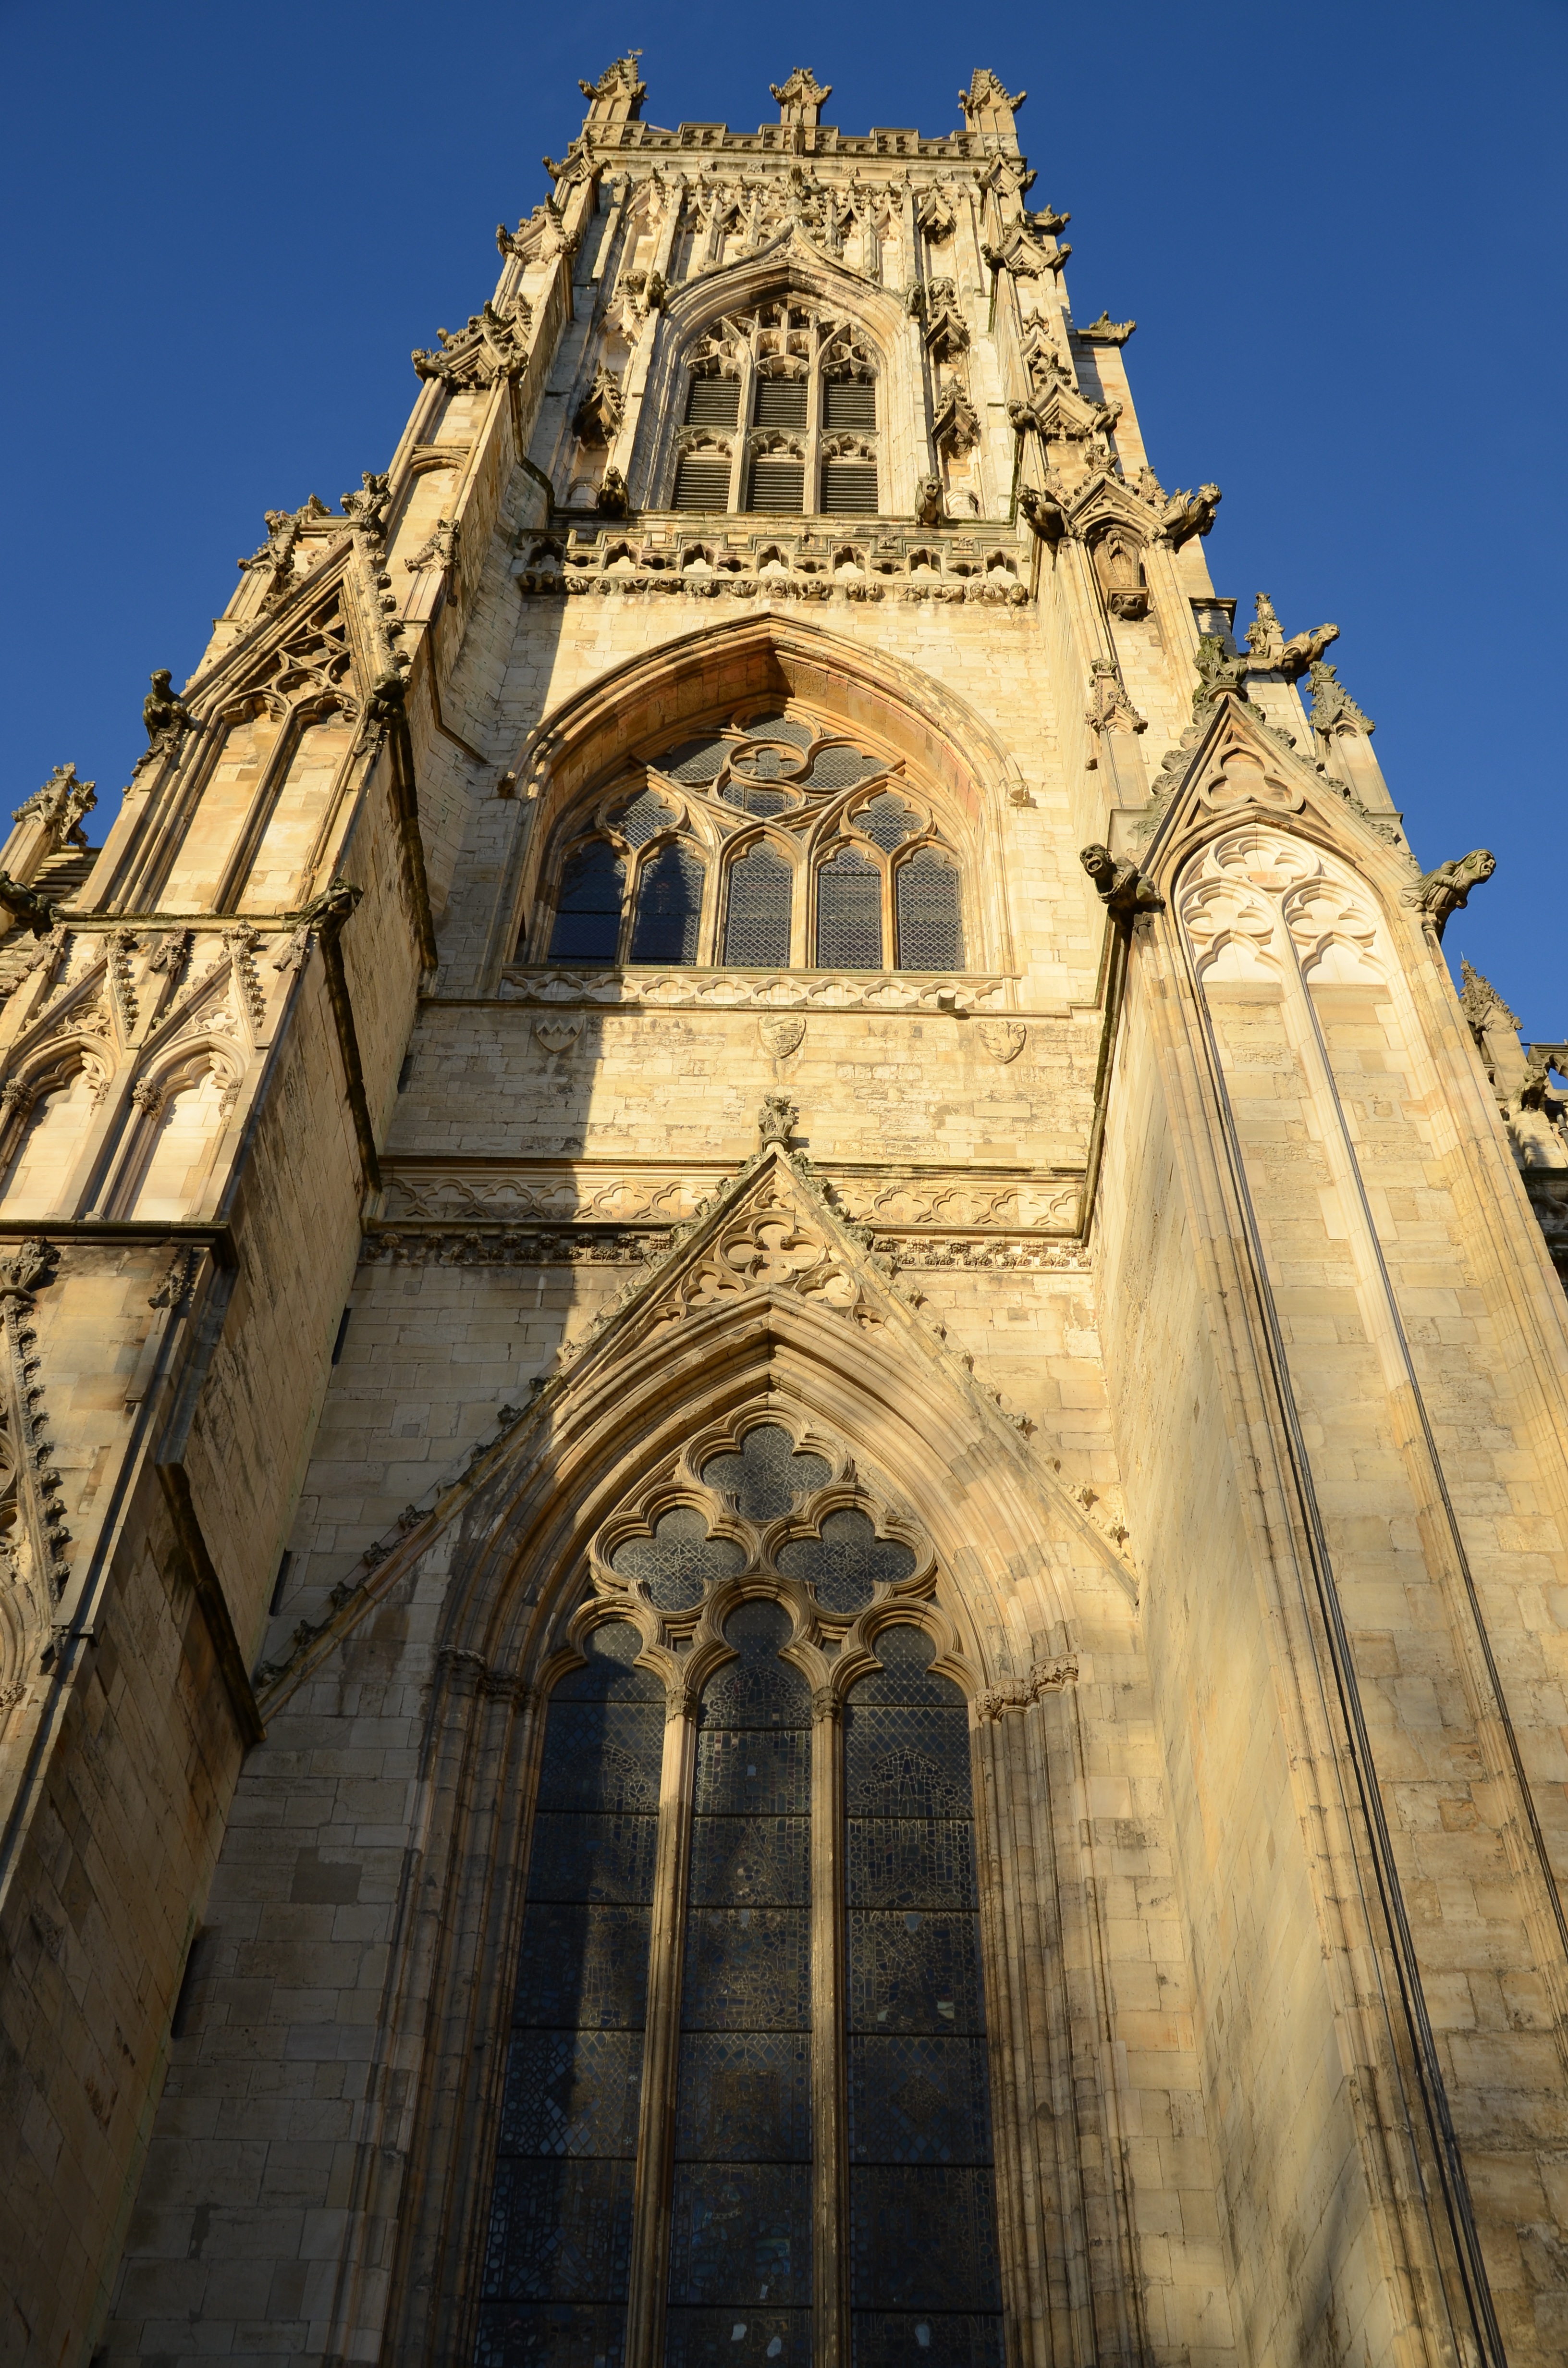
architecture, building, monument, landmark, facade, church, cathedral, chapel, gothic, place of worship, temple, spire, monastery, christianity, basilica, monuments, gothic architecture, the cathedral, the basilica, york minster, stone church, ancient history, the vault